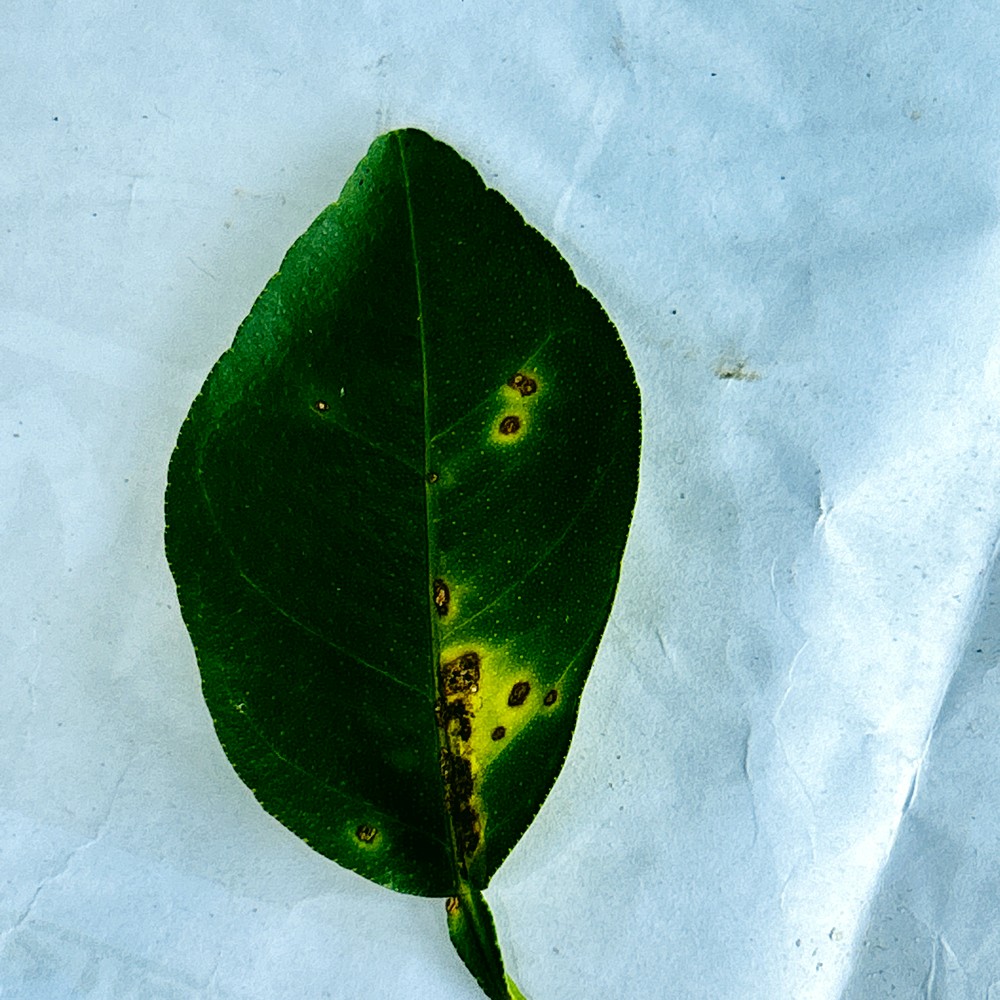
Label: Anthracnose